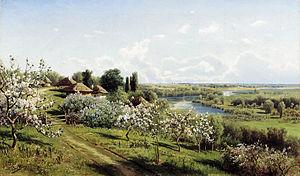
Le nationalisme ukrainien se manifeste d'abord dans la seconde moitié du XIXᵉ siècle en Autriche-Hongrie et dans l'Empire russe. Elle se manifeste par une affirmation d'abord culturelle, puis de plus en plus politique, de la spécificité linguistique, culturelle et historique des Ukrainiens par rapport aux autres peuples slaves de ces deux empires.
Nikolaï Alexandrovitch Sergueïev est un peintre russe paysagiste, membre d'honneur de l'Académie russe des beaux-arts.
La Petite Russie, ou Petite Rus’, est le nom historique en usage sous l'Empire russe d'une partie de l'actuelle Ukraine.